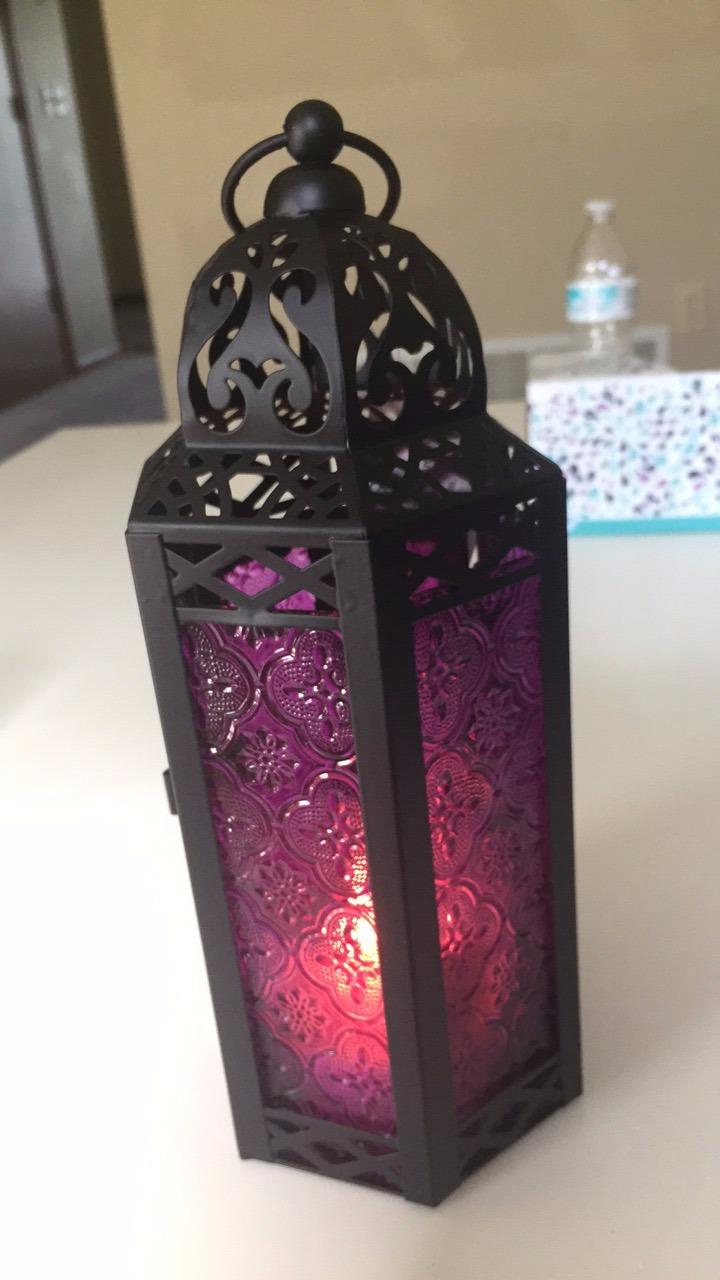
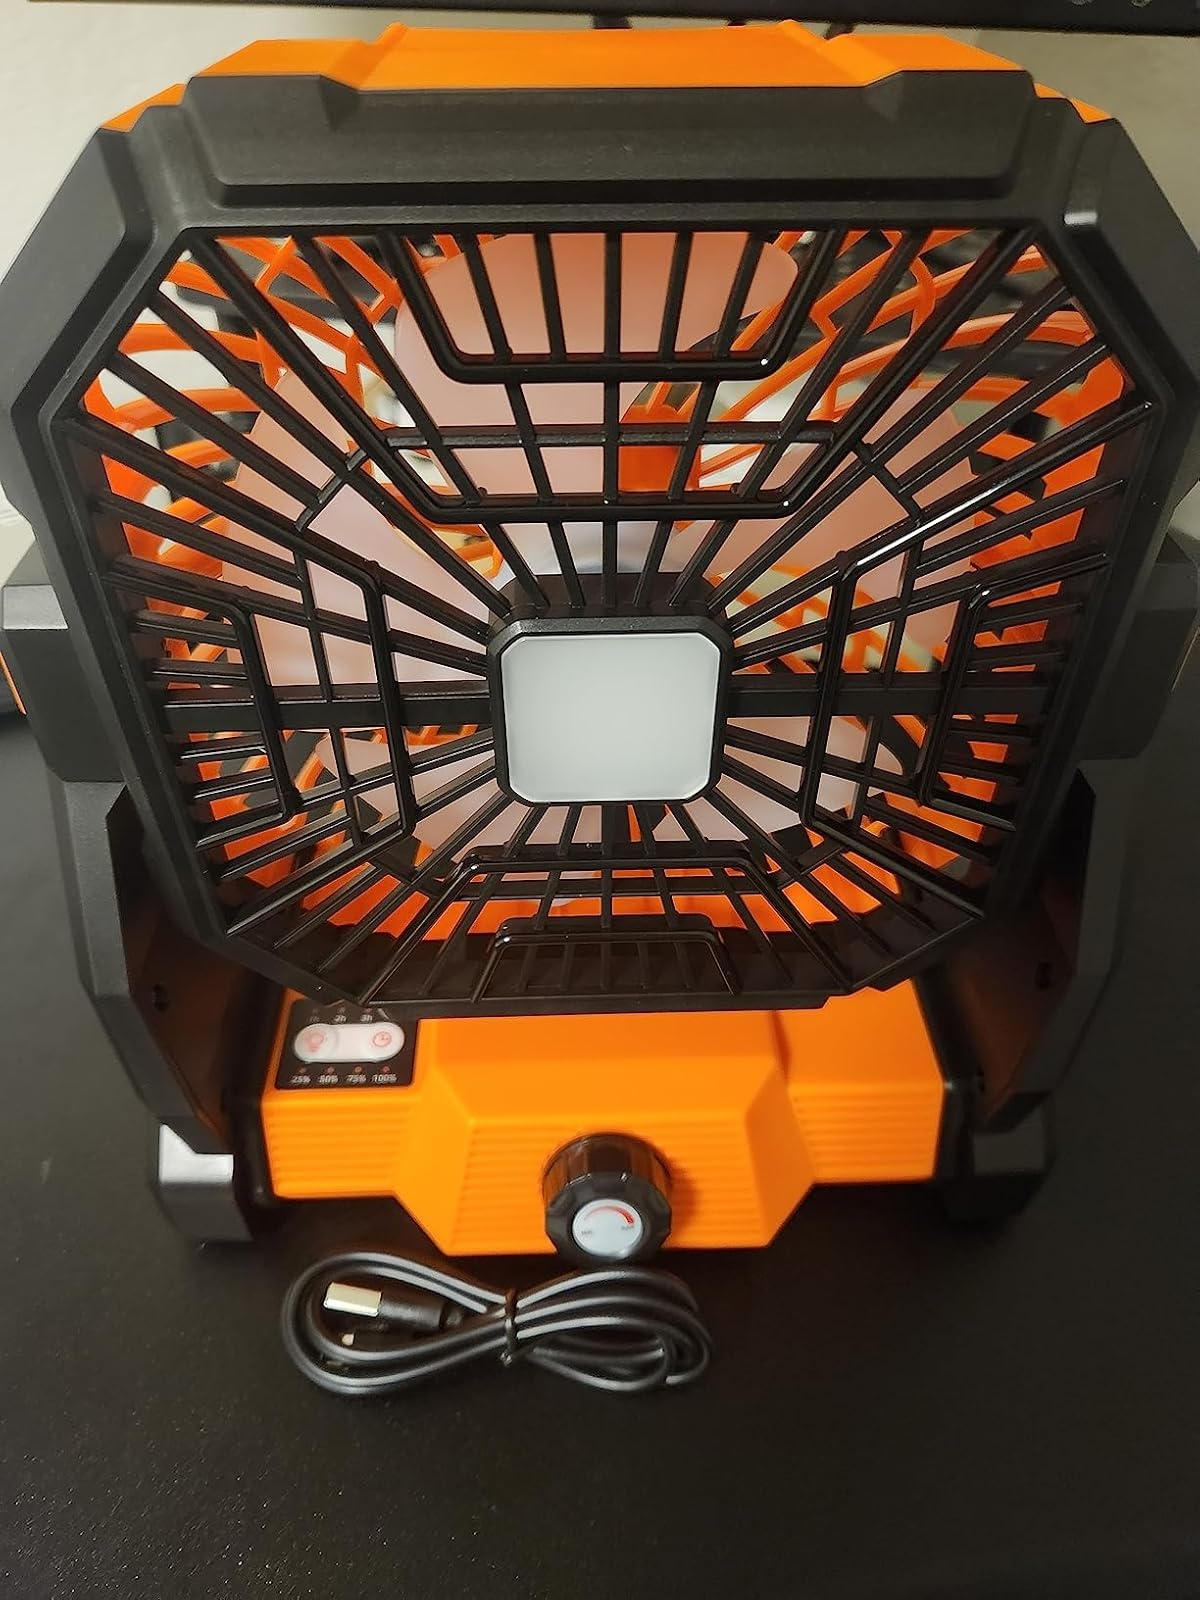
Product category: lantern
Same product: no